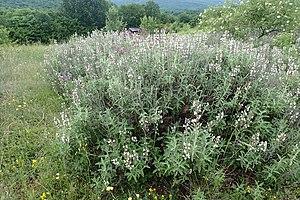
Salvia fruticosa, la sauge arbustive ou sauge ligneuse, est une espèce de plantes dicotylédones de la famille des Lamiaceae, originaire de l'est du bassin méditerranéen. C'est une plante fortement aromatique, connue et utilisée pour ses propriétés médicinales et condimentaires depuis l'Antiquité. Elle est inscrite à la pharmacopée française.